Condom

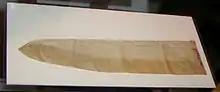
A condom made from animal intestine circa 1900

Whether condoms were used in ancient civilizations is debated by archaeologists and historians. In ancient Egypt, Greece, and Rome, pregnancy prevention was generally seen as a woman's responsibility, and the only well documented contraception methods were female-controlled devices. In Asia before the 15th century, some use of glans condoms (devices covering only the head of the penis) is recorded. Condoms seem to have been used for contraception, and to have been known only by members of the upper classes. In China, glans condoms may have been made of oiled silk paper, or of lamb intestines. In Japan, condoms called "Kabuto-gata" (甲形) were made of tortoise shell or animal horn.